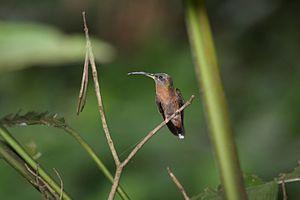
L'Ermite hirsute est une espèce de colibris famille des Trochilidae.